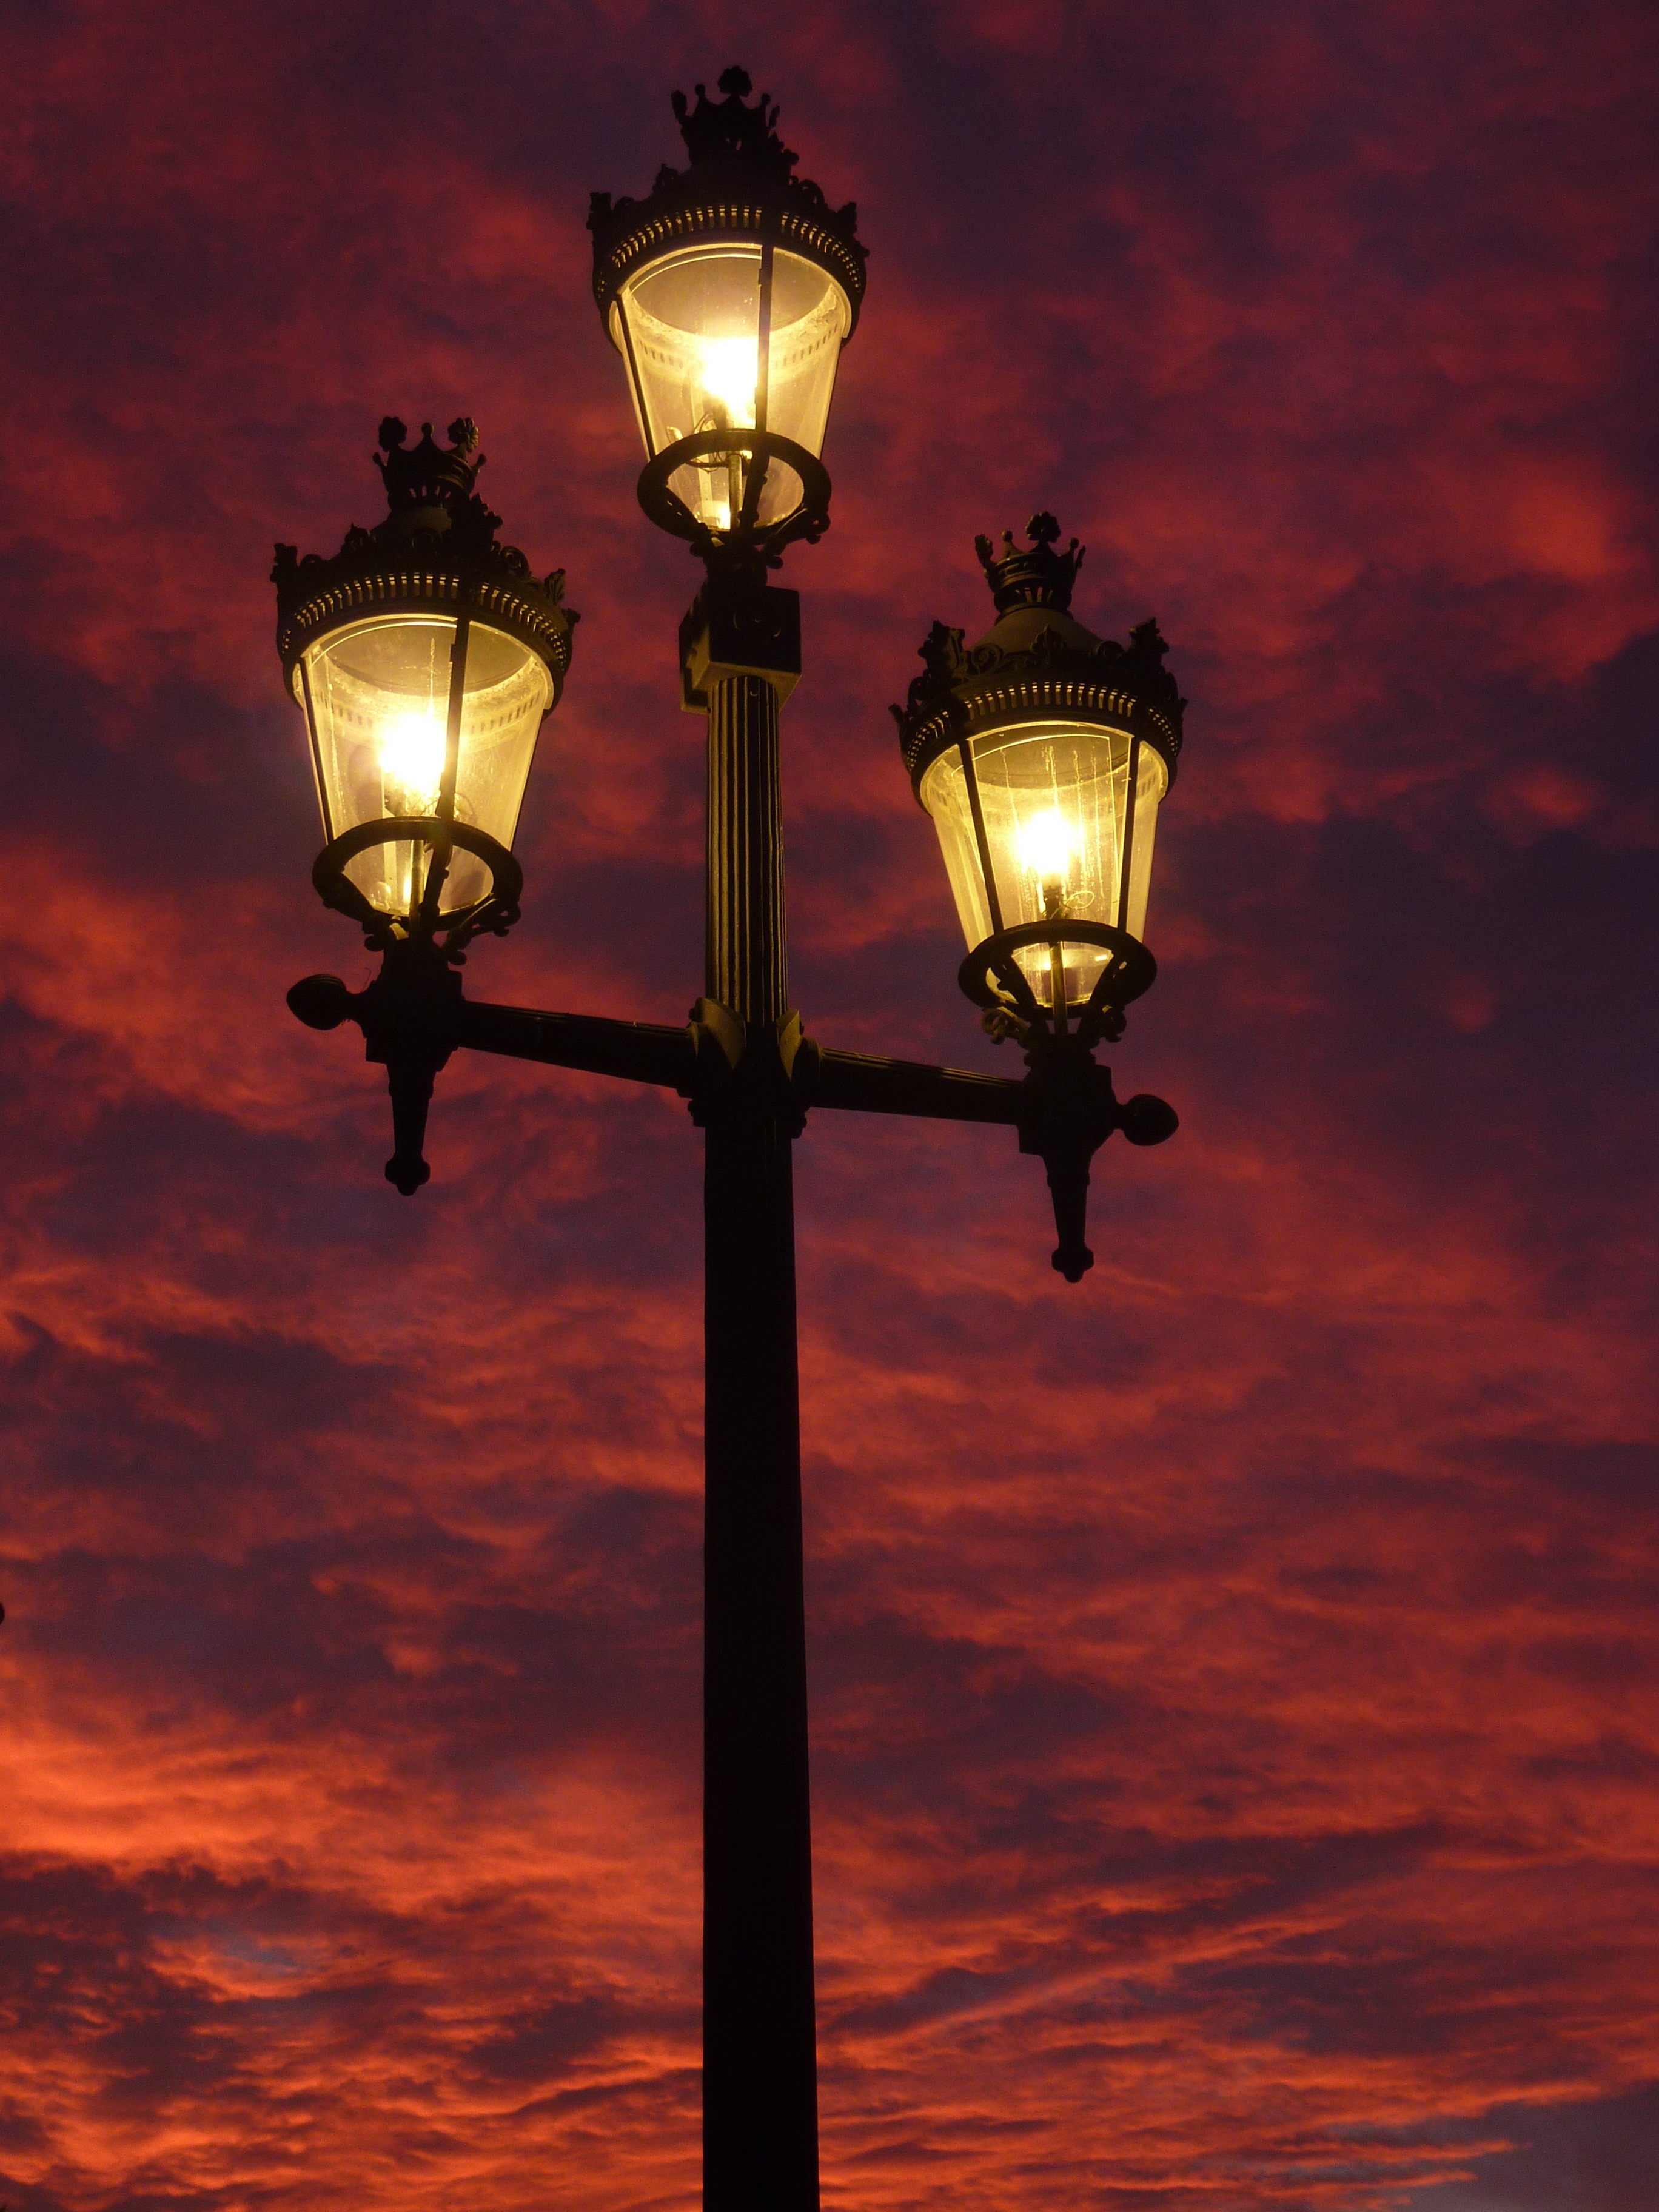
light, sky, sunset, hot air balloon, evening, lantern, reflection, mast, darkness, street light, lamp, lighting, street lamp, symmetry, lamps, light fixture, hell, at, abendstimmung, afterglow, street lighting, light pole, lighting pole